Serbia in the Yugoslav Wars

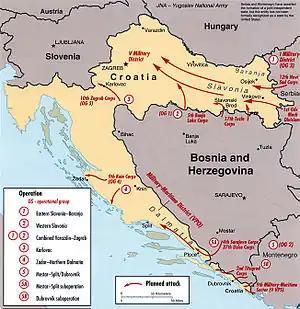
Map of the strategic offensive plan of the Yugoslav People's Army (JNA) in Croatia, 1991. The JNA was unable to advance as far as planned due to Croatian resistance and mobilization problems.

During the Yugoslav wars of the 1990s, the concept of a Greater Serbia was widely seen outside of Serbia as the motivating force for the military campaigns undertaken to form and sustain Serbian states on the territories of the breakaway Yugoslav republics of Croatia (the Republic of Serbian Krajina) and Bosnia and Herzegovina (the Republika Srpska). The goal of the Republic of Serbia was to play the role of a central power left vacant by the fading federal state.